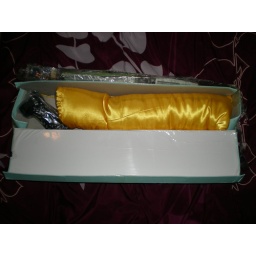
Open the box, you can see her in her little yellow sleeping bag ^_^